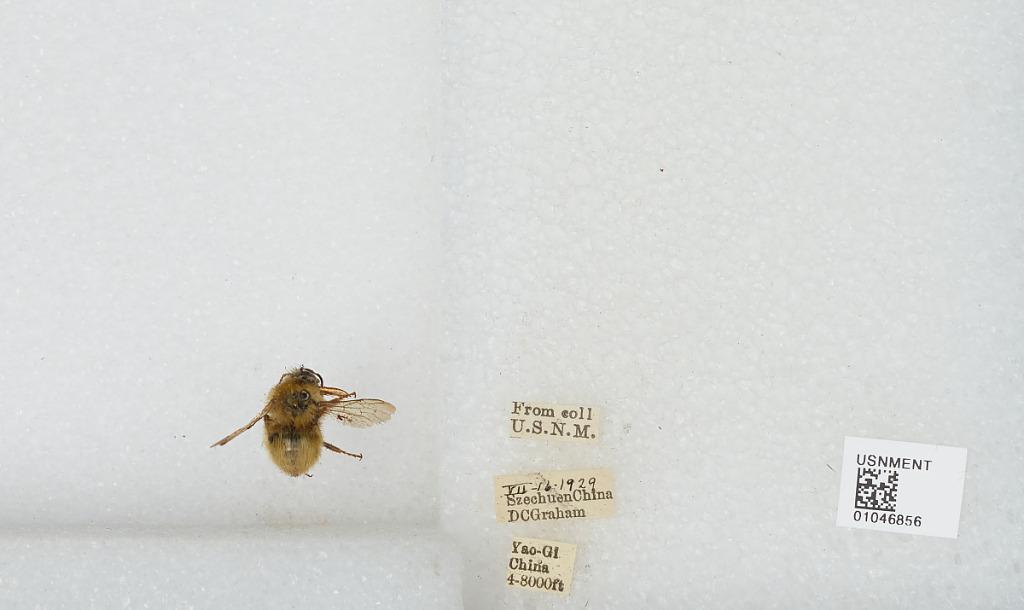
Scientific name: Bombus sp.
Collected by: D. Graham
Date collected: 1929-7-16
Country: China
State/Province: Sichuan
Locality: Yao-Gi